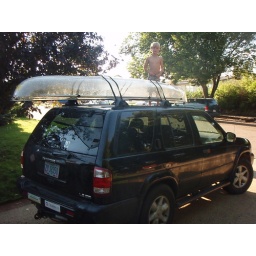
transparent society bah. let those who live in glass houses row the first canoe.